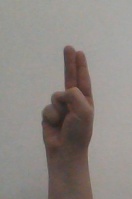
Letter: taa